Jessie (film)

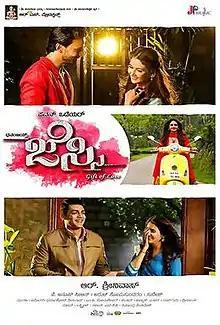

Jessie is a 2016 Indian Kannada romantic horror film written and directed by Pawan Wadeyar and produced by Kanakapura Srinivas & Srikanth. Reported to be a triangular love story, the film stars Dhananjay, Parul Yadav, and Raghu Mukherjee in the lead roles. The music is composed by Anoop Seelin and cinematography by Arul K. Somasundaram.